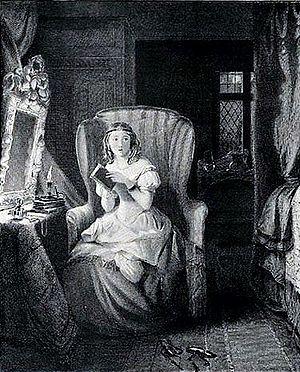
La représentation de l'Angleterre georgienne est omniprésente dans les romans de Jane Austen. Tout entière située pendant le règne de George III, son œuvre, qui décrit la vie quotidienne, les joies, les peines et les amours de la petite noblesse campagnarde, constitue une source d'une grande richesse pour mieux comprendre la société de l'époque.
Le roman de Henry Fielding Histoire de Tom Jones, enfant trouvé, abrégé en Tom Jones, publié par l'éditeur londonien Andrew Millar en 1749, est un livre ambitieux et innovateur, mais dont les fondements s'appuient, soit a contrario, soit directement, sur plusieurs traditions littéraires faisant florès depuis la fin du XVIIᵉ siècle et le début du XVIIIᵉ siècle.
Catherine Morland est un personnage de fiction créé par la femme de lettres britannique Jane Austen. Elle est le protagoniste principal du roman L'Abbaye de Northanger, publié en 1818, après la mort de l'auteur, mais écrit avant 1803 sous le titre initial de Susan. Ce roman, parodie austenienne du roman gothique, attribue à Catherine Morland le rôle de l'héroïne persécutée par le « méchant » cruel et porteur de lourds secrets, qui contrarie ses amours avec celui qui la sauvera du malheur et de l'opprobre.
Jane Austen [ˈd͡ʒeɪn ˈɒstɪn], née le 16 décembre 1775 à Steventon, dans le Hampshire en Angleterre, et morte le 18 juillet 1817 à Winchester, dans le même comté, est une femme de lettres anglaise.
L'Abbaye de Northanger est un roman de Jane Austen, publié posthumément en décembre 1817, mais rédigé dès 1798-1799 et alors intitulé Susan. L'œuvre raille la vie mondaine de Bath, que Jane Austen avait connue lors d'un séjour en 1797, et parodie les romans gothiques fort appréciés à l'époque : son héroïne, la toute jeune Catherine Morland, qui ne rêve que de sombres aventures se déroulant dans de vieux châteaux ou des abbayes gothiques, croit qu'elle pourra en vivre une lorsqu'elle est invitée à séjourner à l'abbaye de Northanger. Une idylle s'y développe entre elle et Henry Tilney, le fils cadet du propriétaire des lieux.